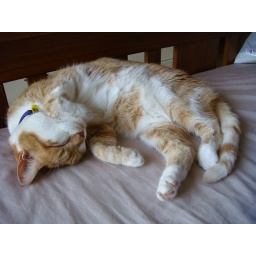
Abby cute in bed